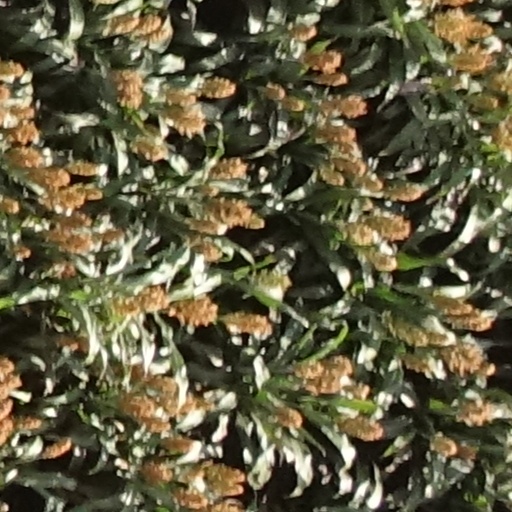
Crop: sorghum